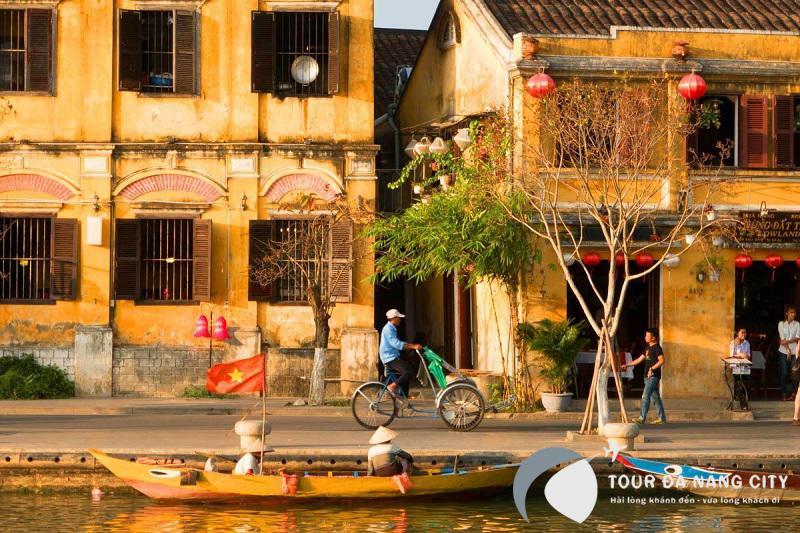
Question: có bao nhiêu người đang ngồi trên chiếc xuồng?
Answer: có hai người đang ngồi trên xuồng